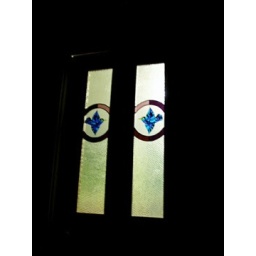
Birds in glass in cottage door at night